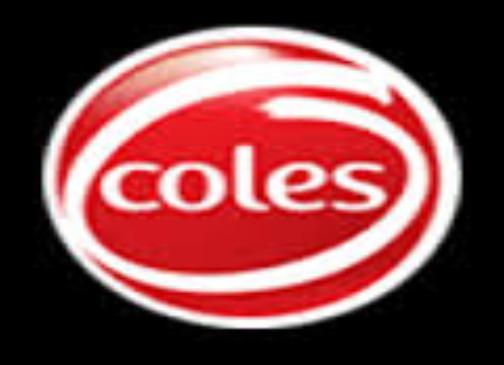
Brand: coles
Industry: Others